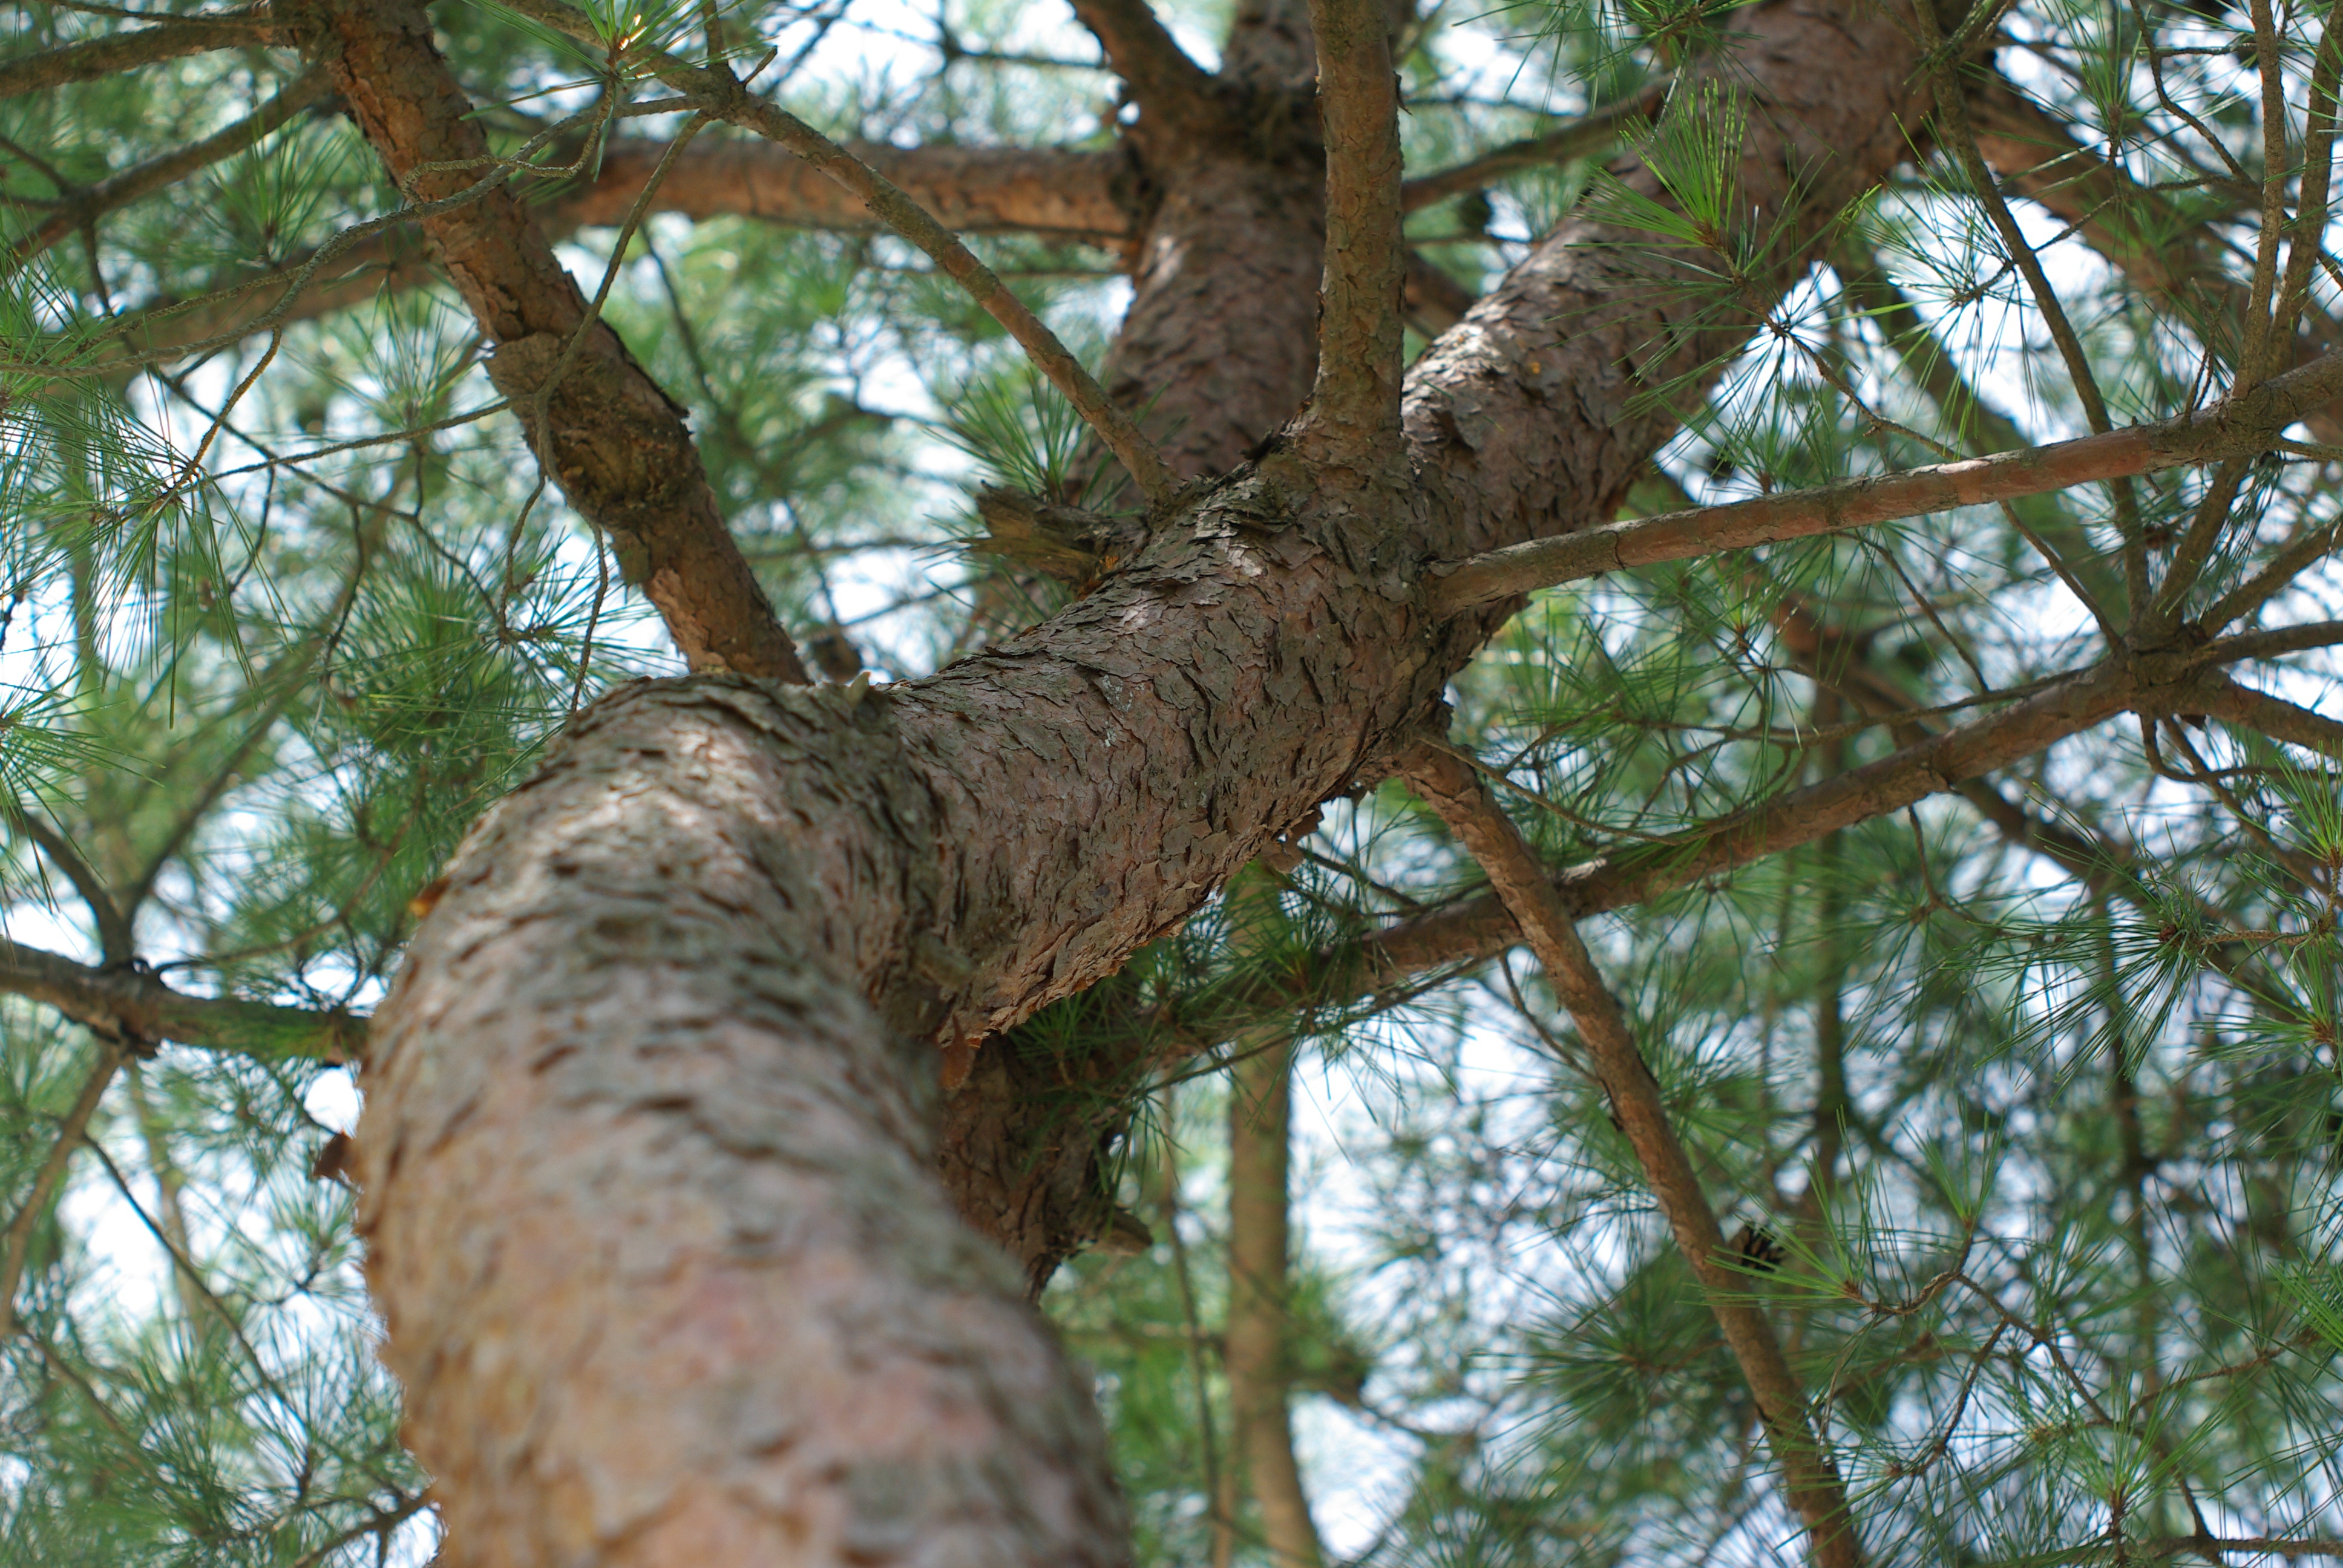
tree, branch, plant, wood, texture, flower, trunk, pine, wild, produce, peel, deciduous, eggplant, flowering plant, woody plant, land plant